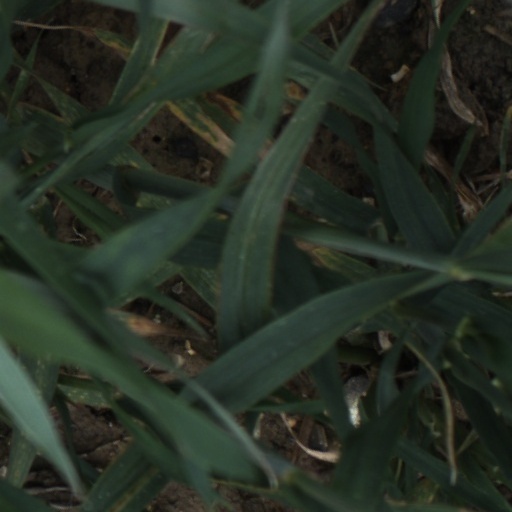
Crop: wheat